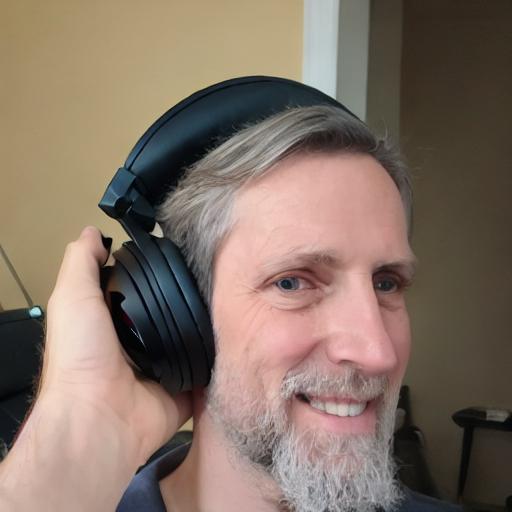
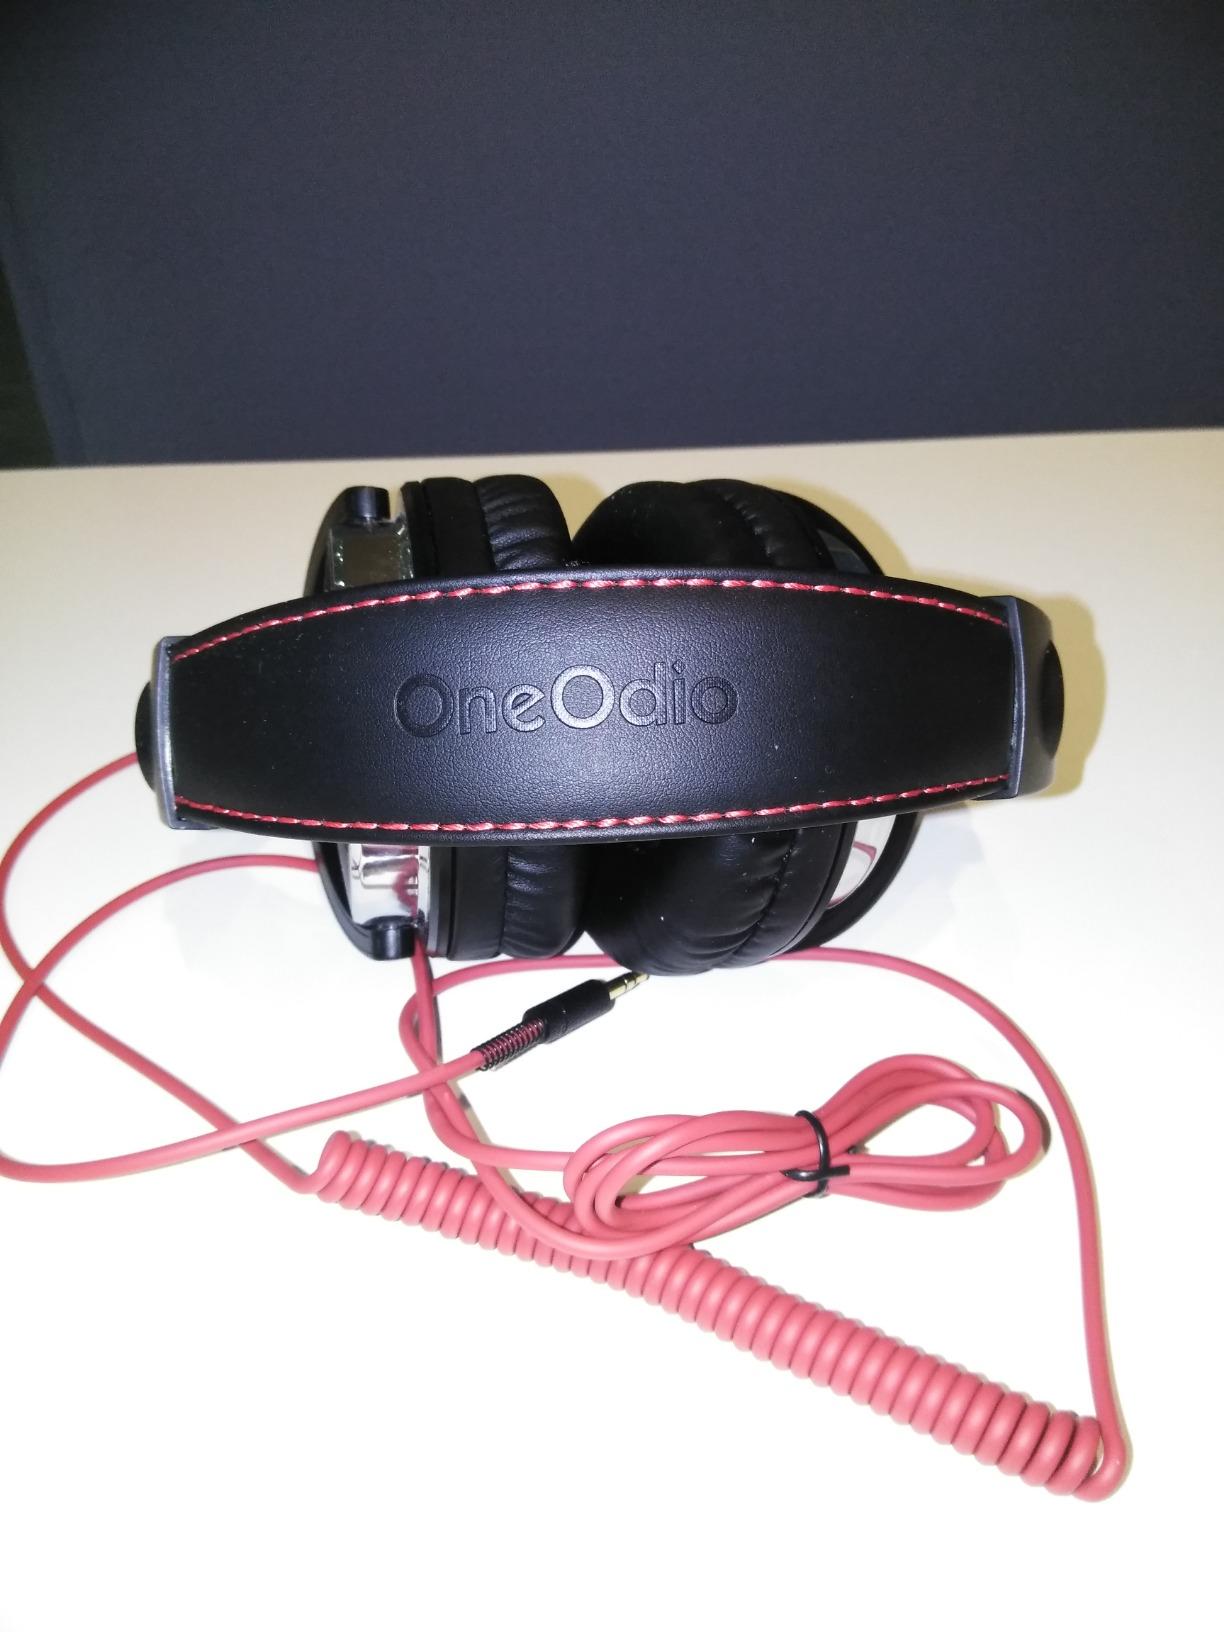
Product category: headphones
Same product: no